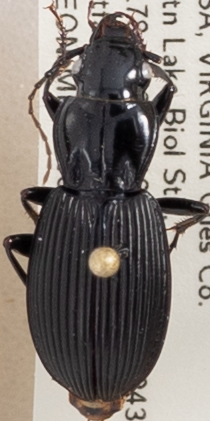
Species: Pterostichus lachrymosus
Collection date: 2019-06-18
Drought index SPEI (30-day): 0.36
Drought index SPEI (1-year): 2.09
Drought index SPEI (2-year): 2.09